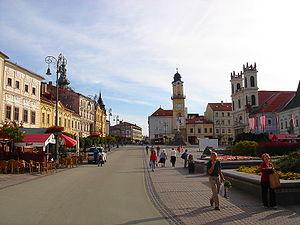
Banská Bystrica est une ville du centre de la Slovaquie et le chef-lieu de la région de Banská Bystrica.